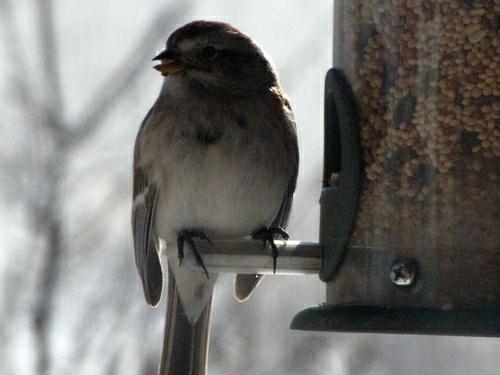
A photo of a chipping sparrow